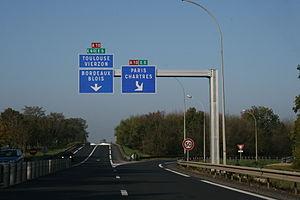
En signalisation de direction en France, le panneau de signalisation avancée indique l’endroit où l’usager doit commencer sa manœuvre pour s’orienter vers la direction indiquée par la flèche portée sur le panneau. Ces panneaux comportent une flèche de sortie oblique dirigée vers le haut ou vers le bas.